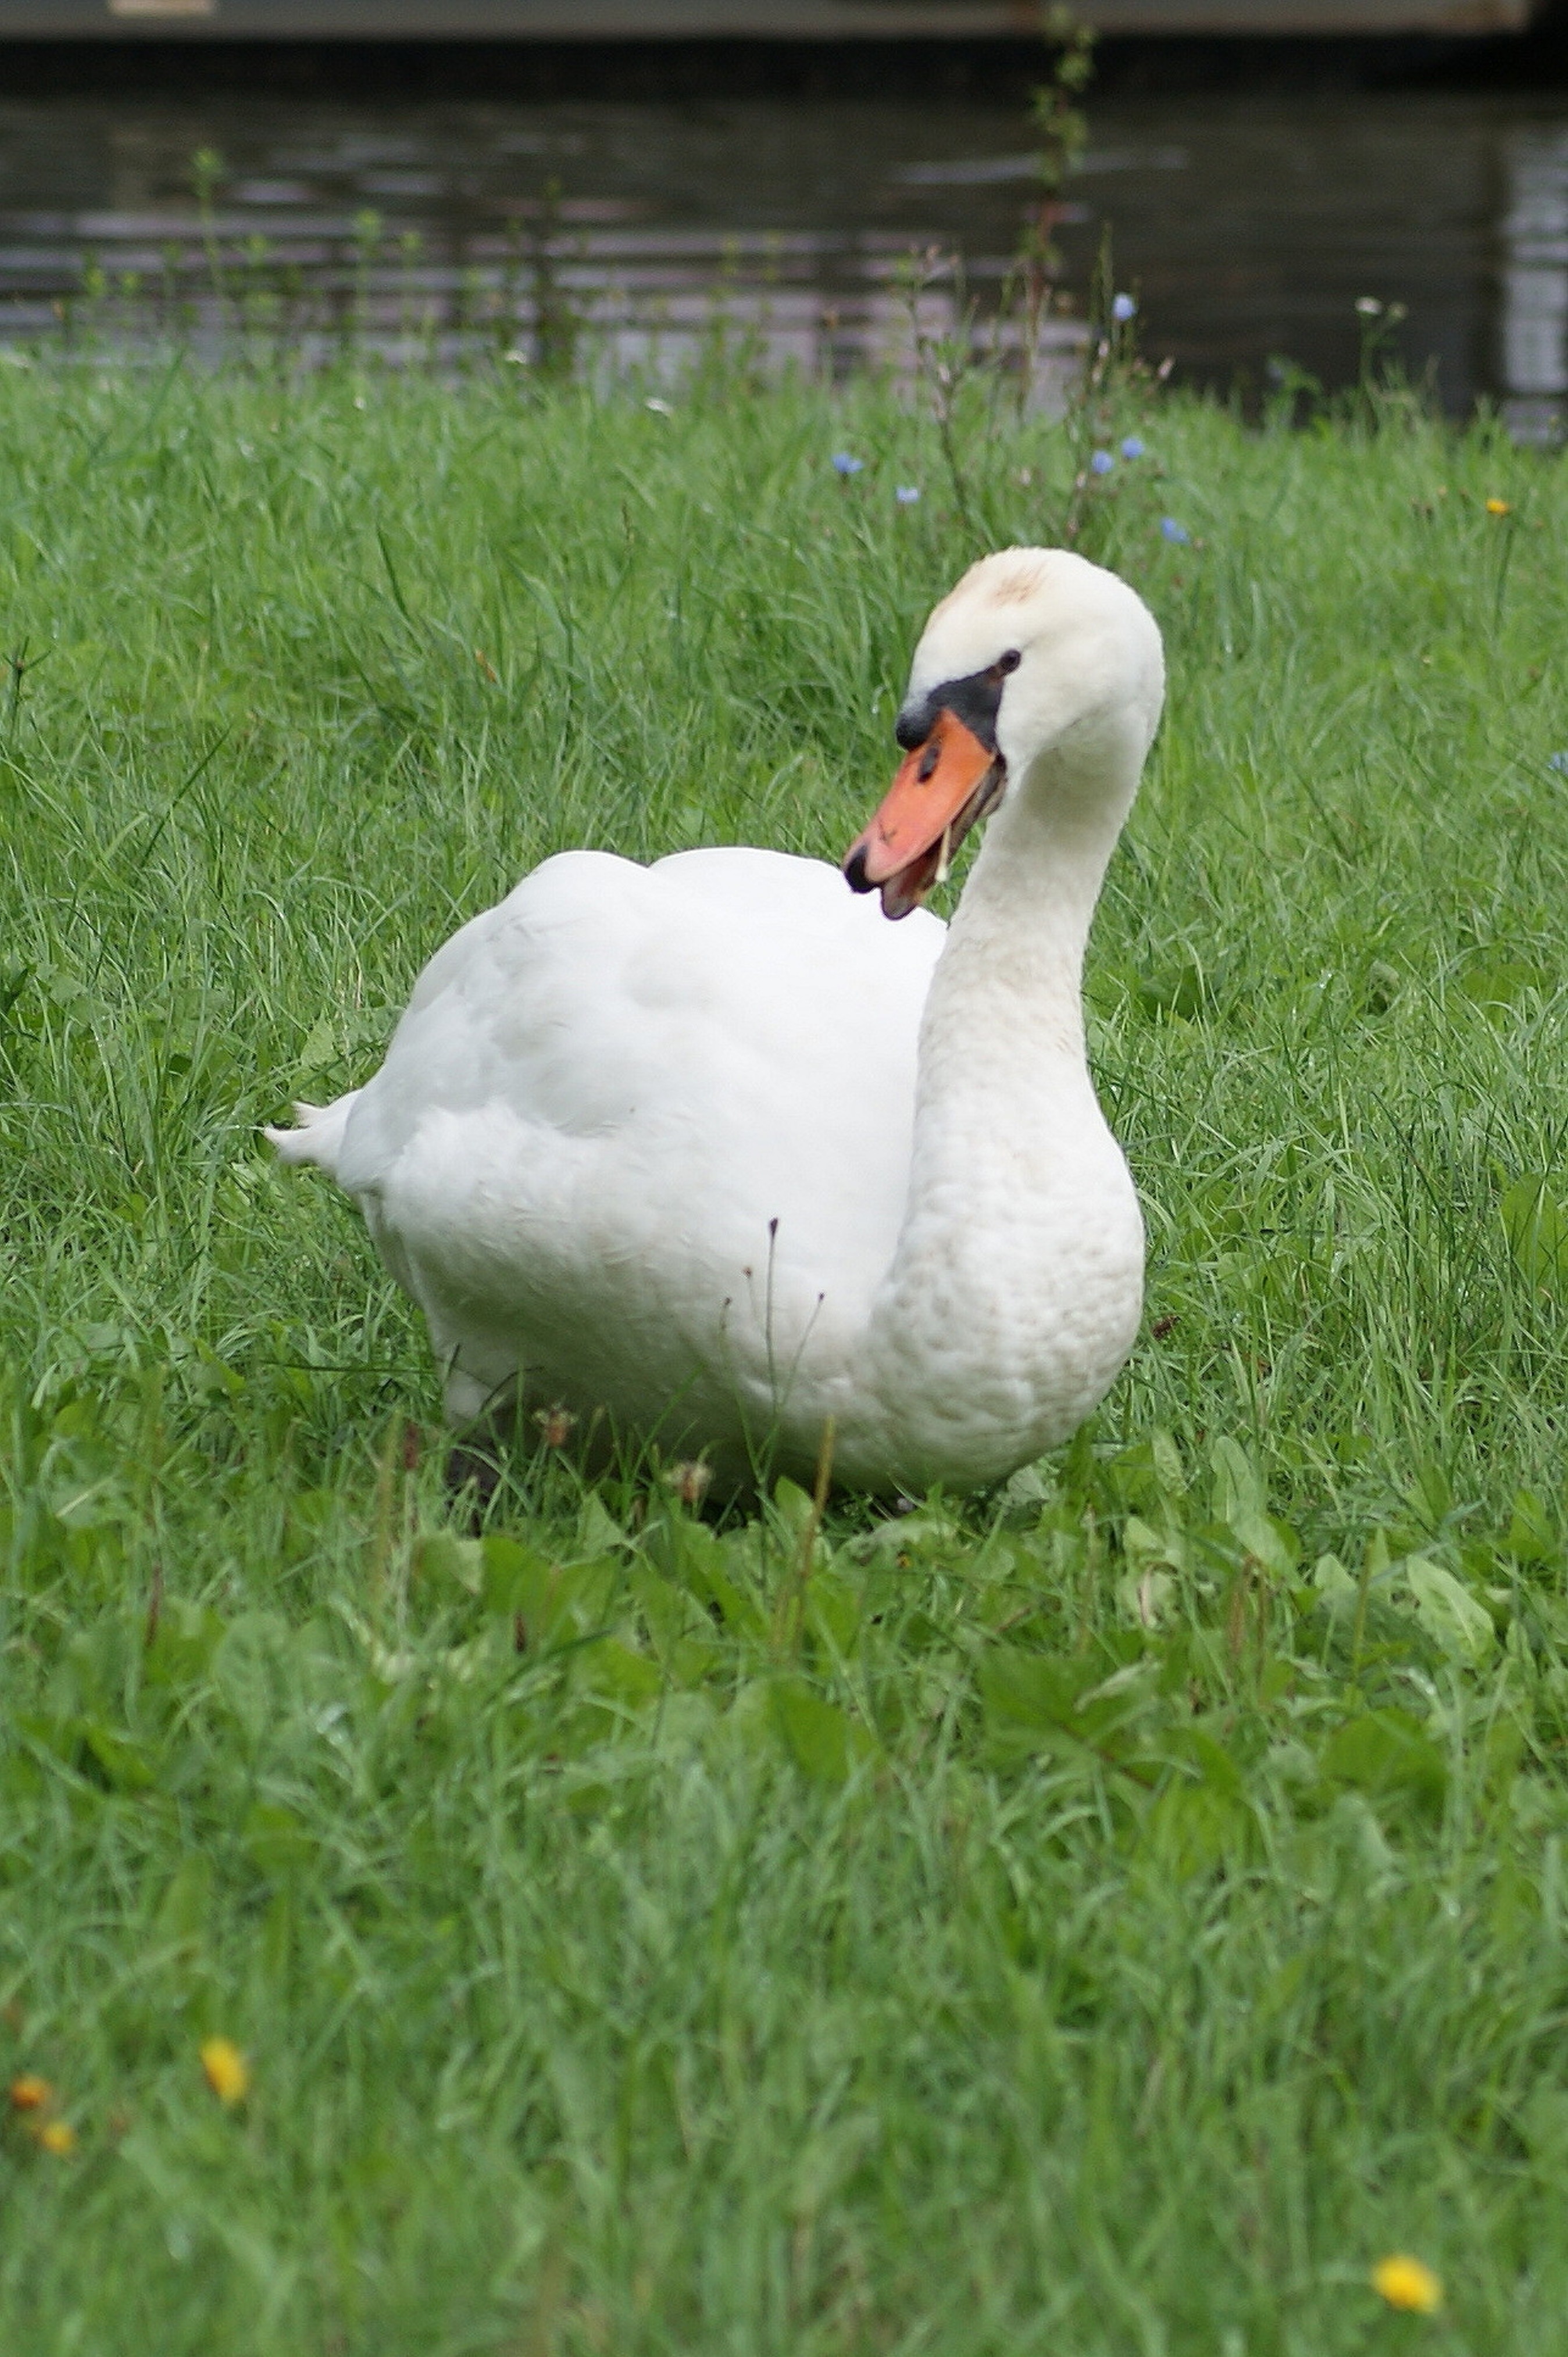
water, nature, grass, bird, white, wildlife, green, beak, fauna, swan, duck, goose, vertebrate, waterfowl, water bird, animal world, ducks geese and swans